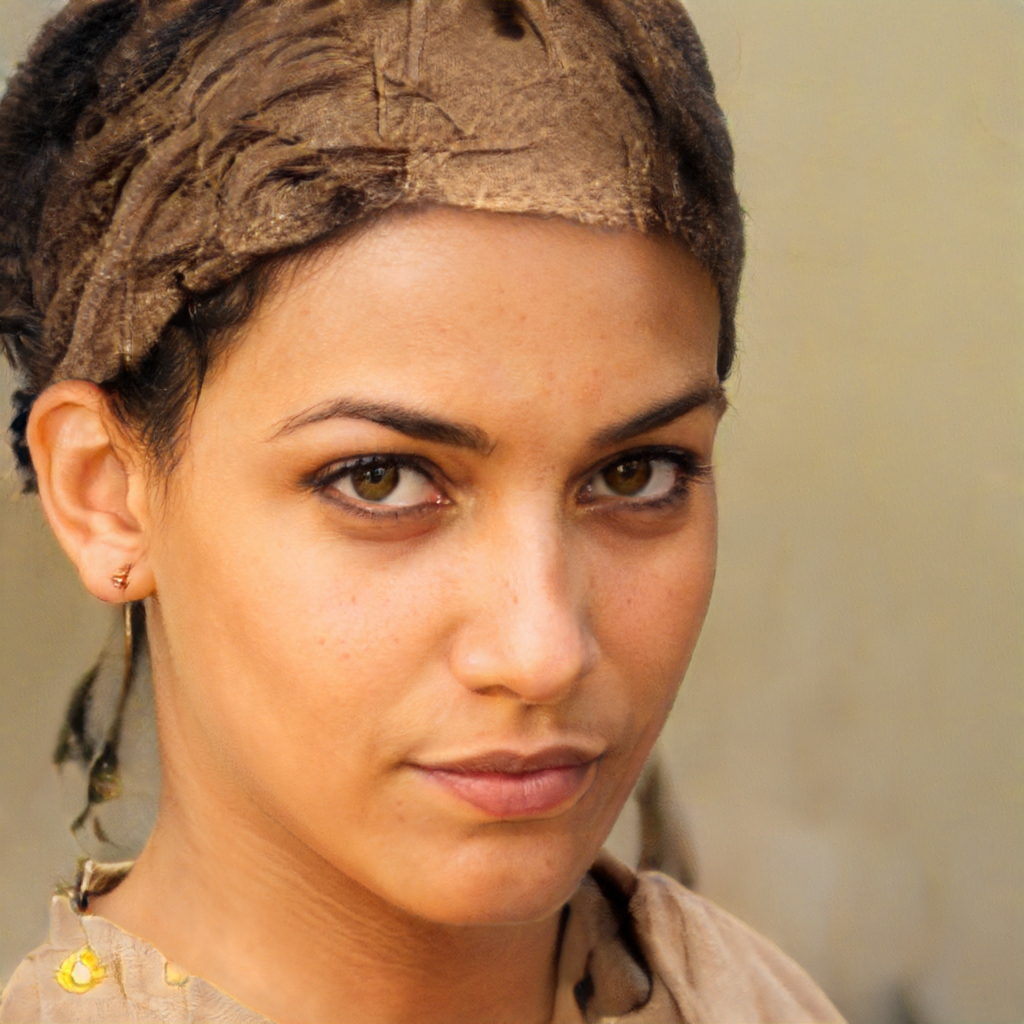
Portrait style: Real Portrait